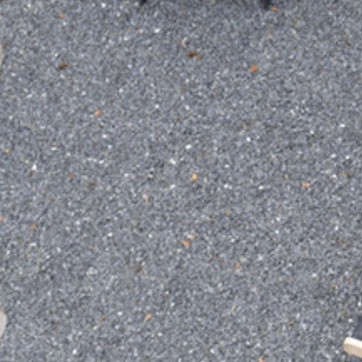
Material: stone